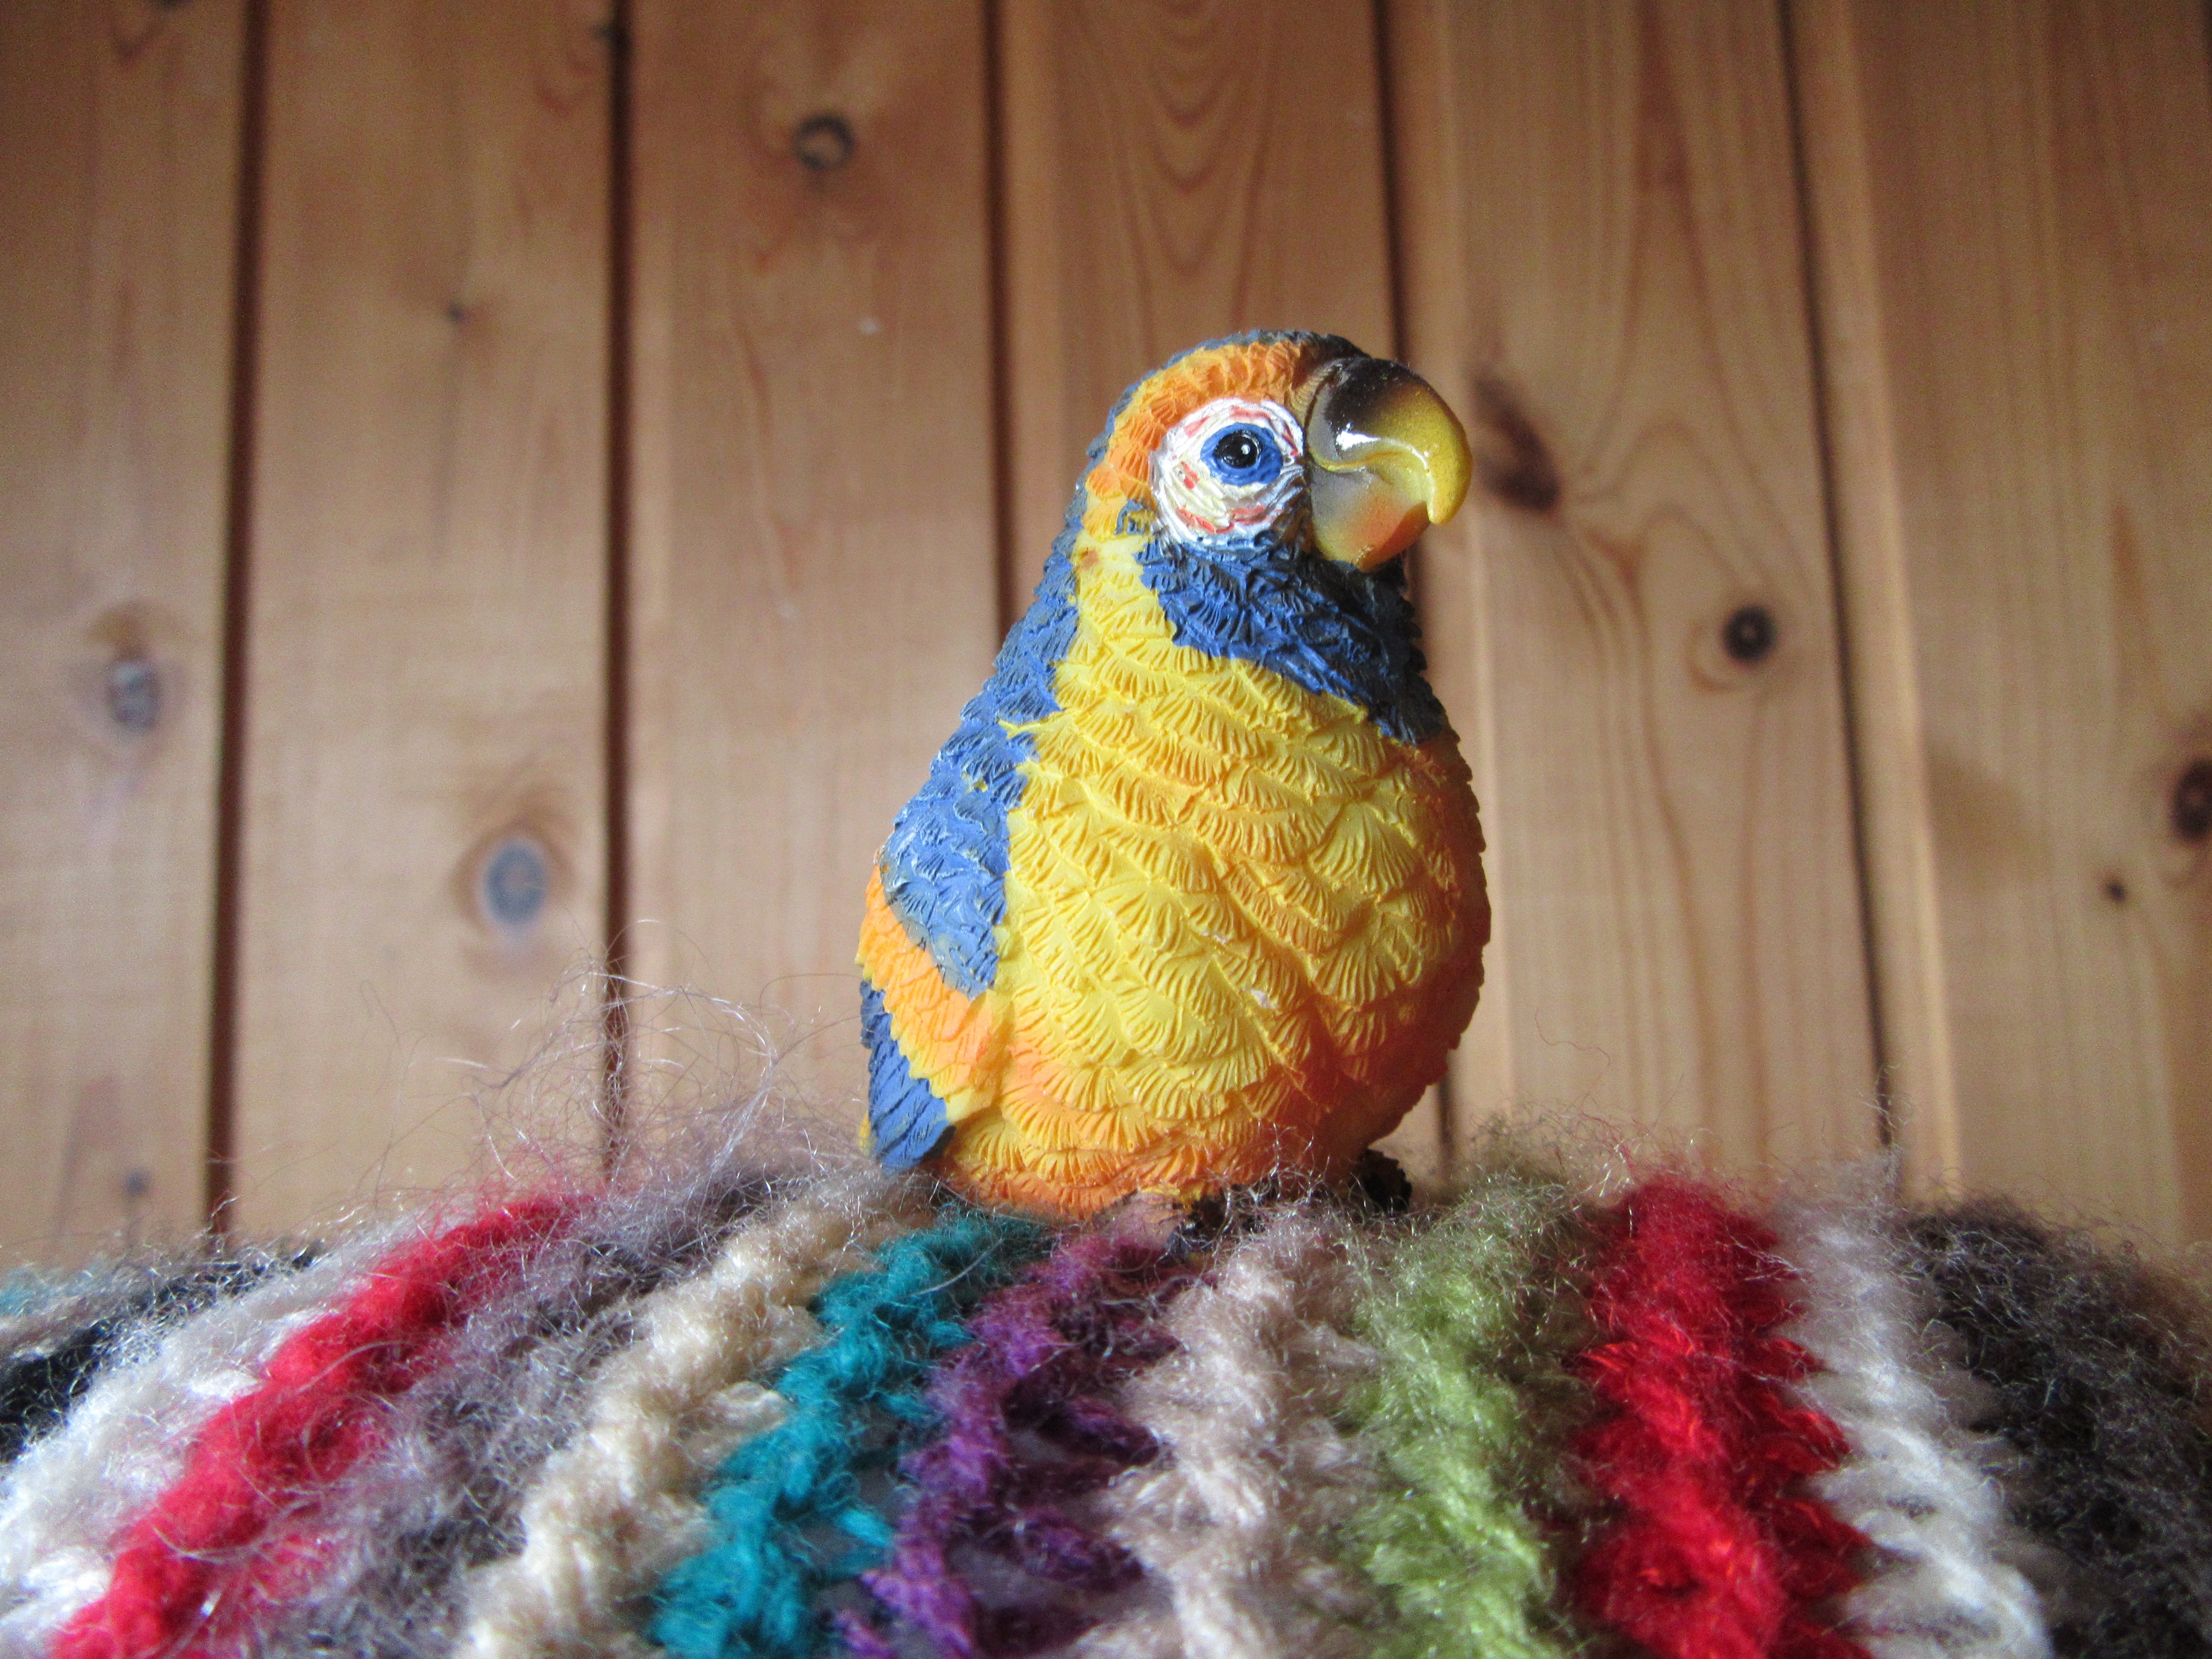
bird, beak, fauna, lorikeet, macaw, rainbow, colors, feathers, figurine, vertebrate, parrot, painted, colored, common pet parakeet, rainbow bird, lorre